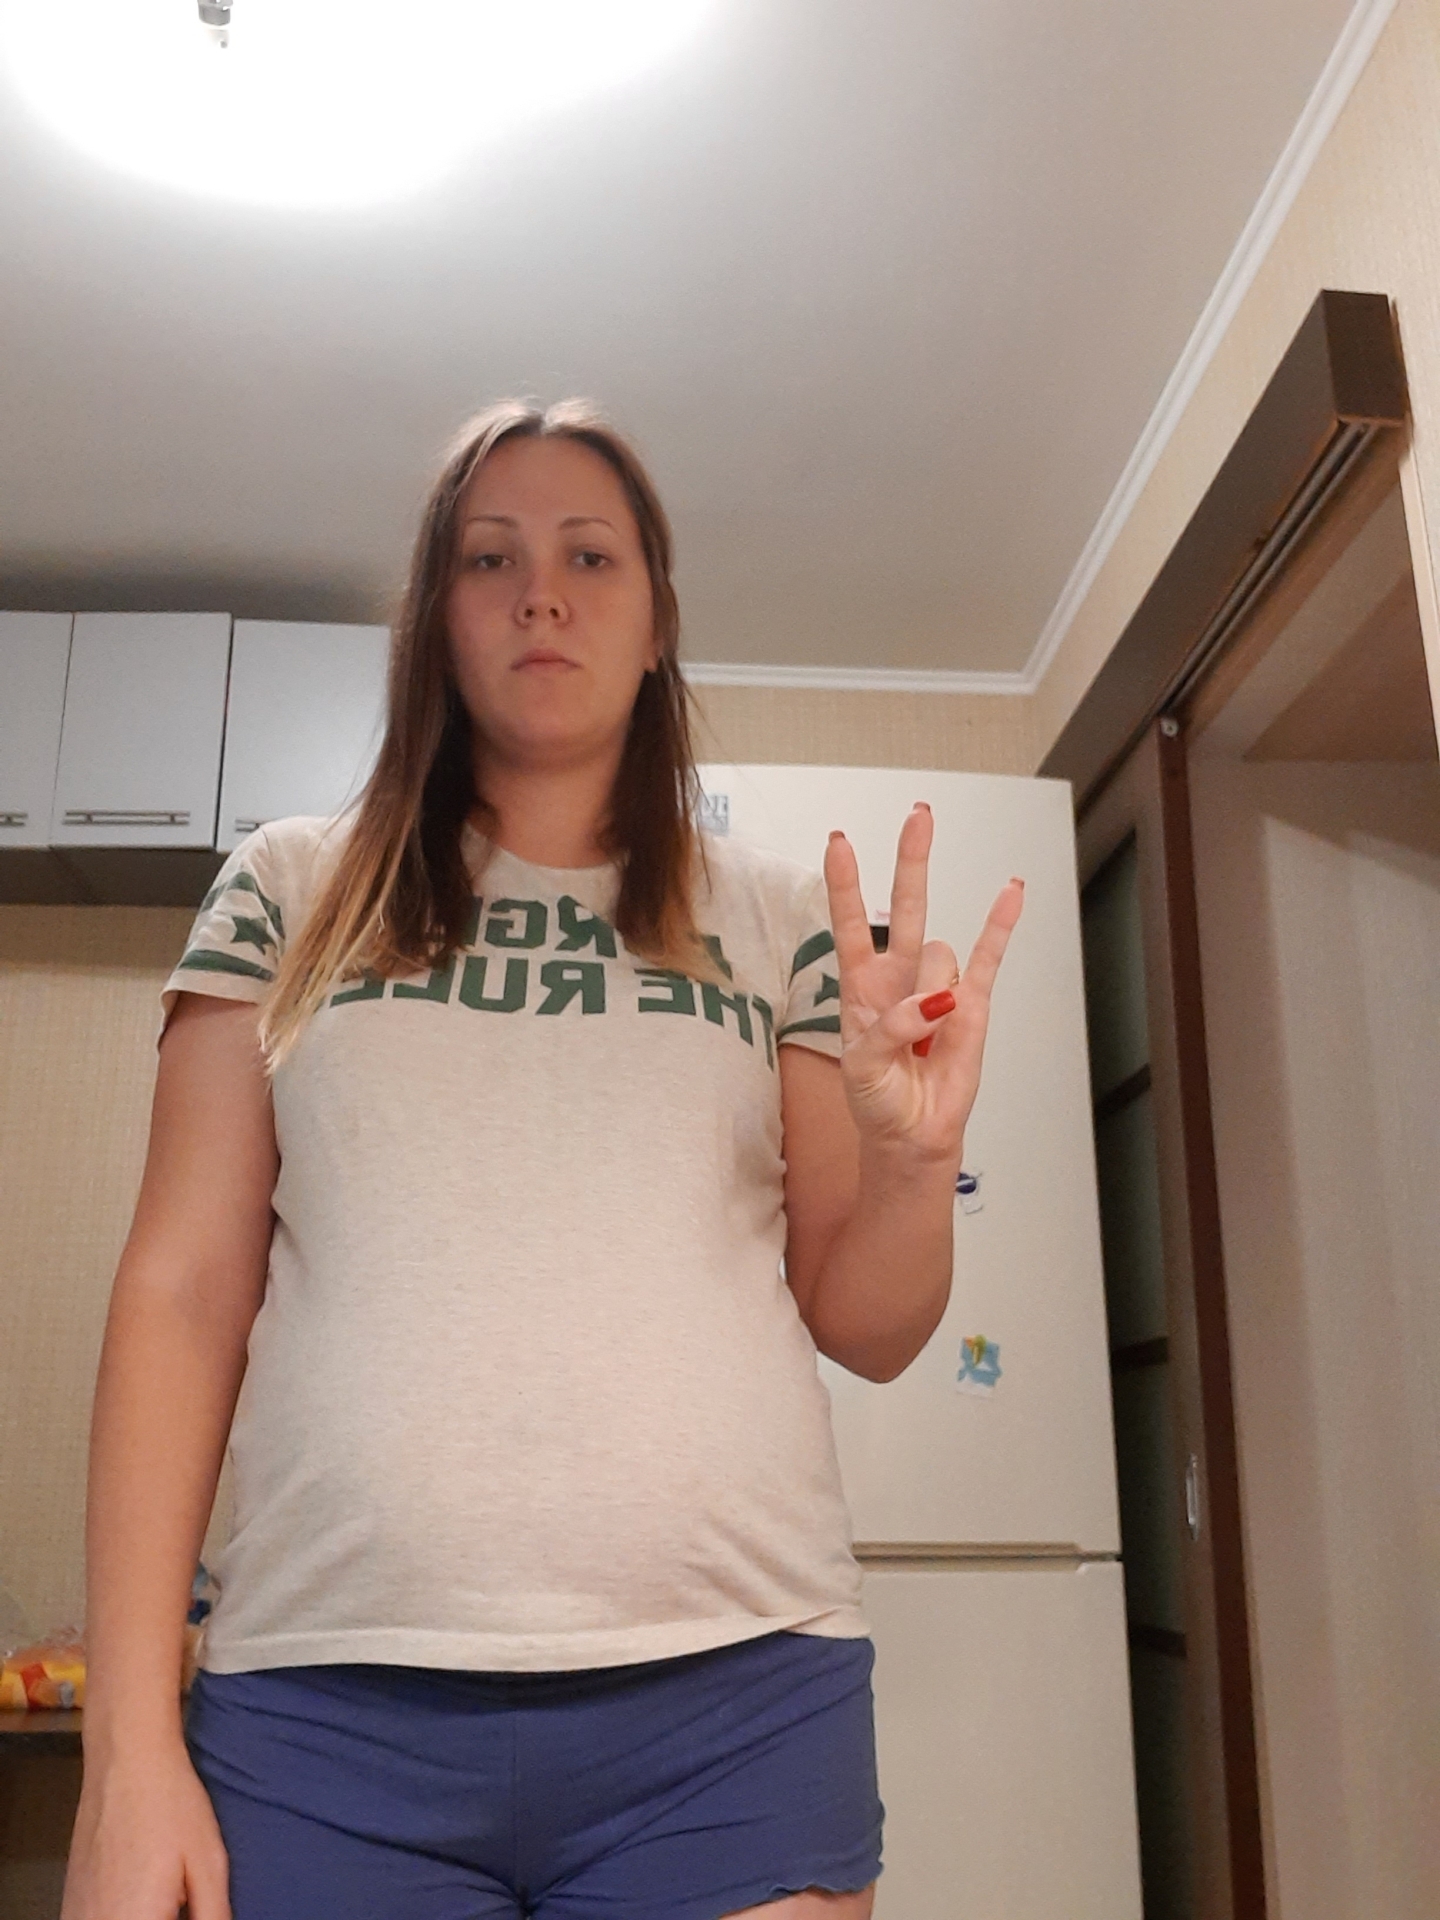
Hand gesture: three3